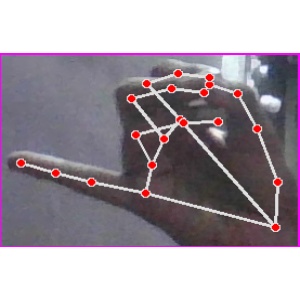
अक्षर: च